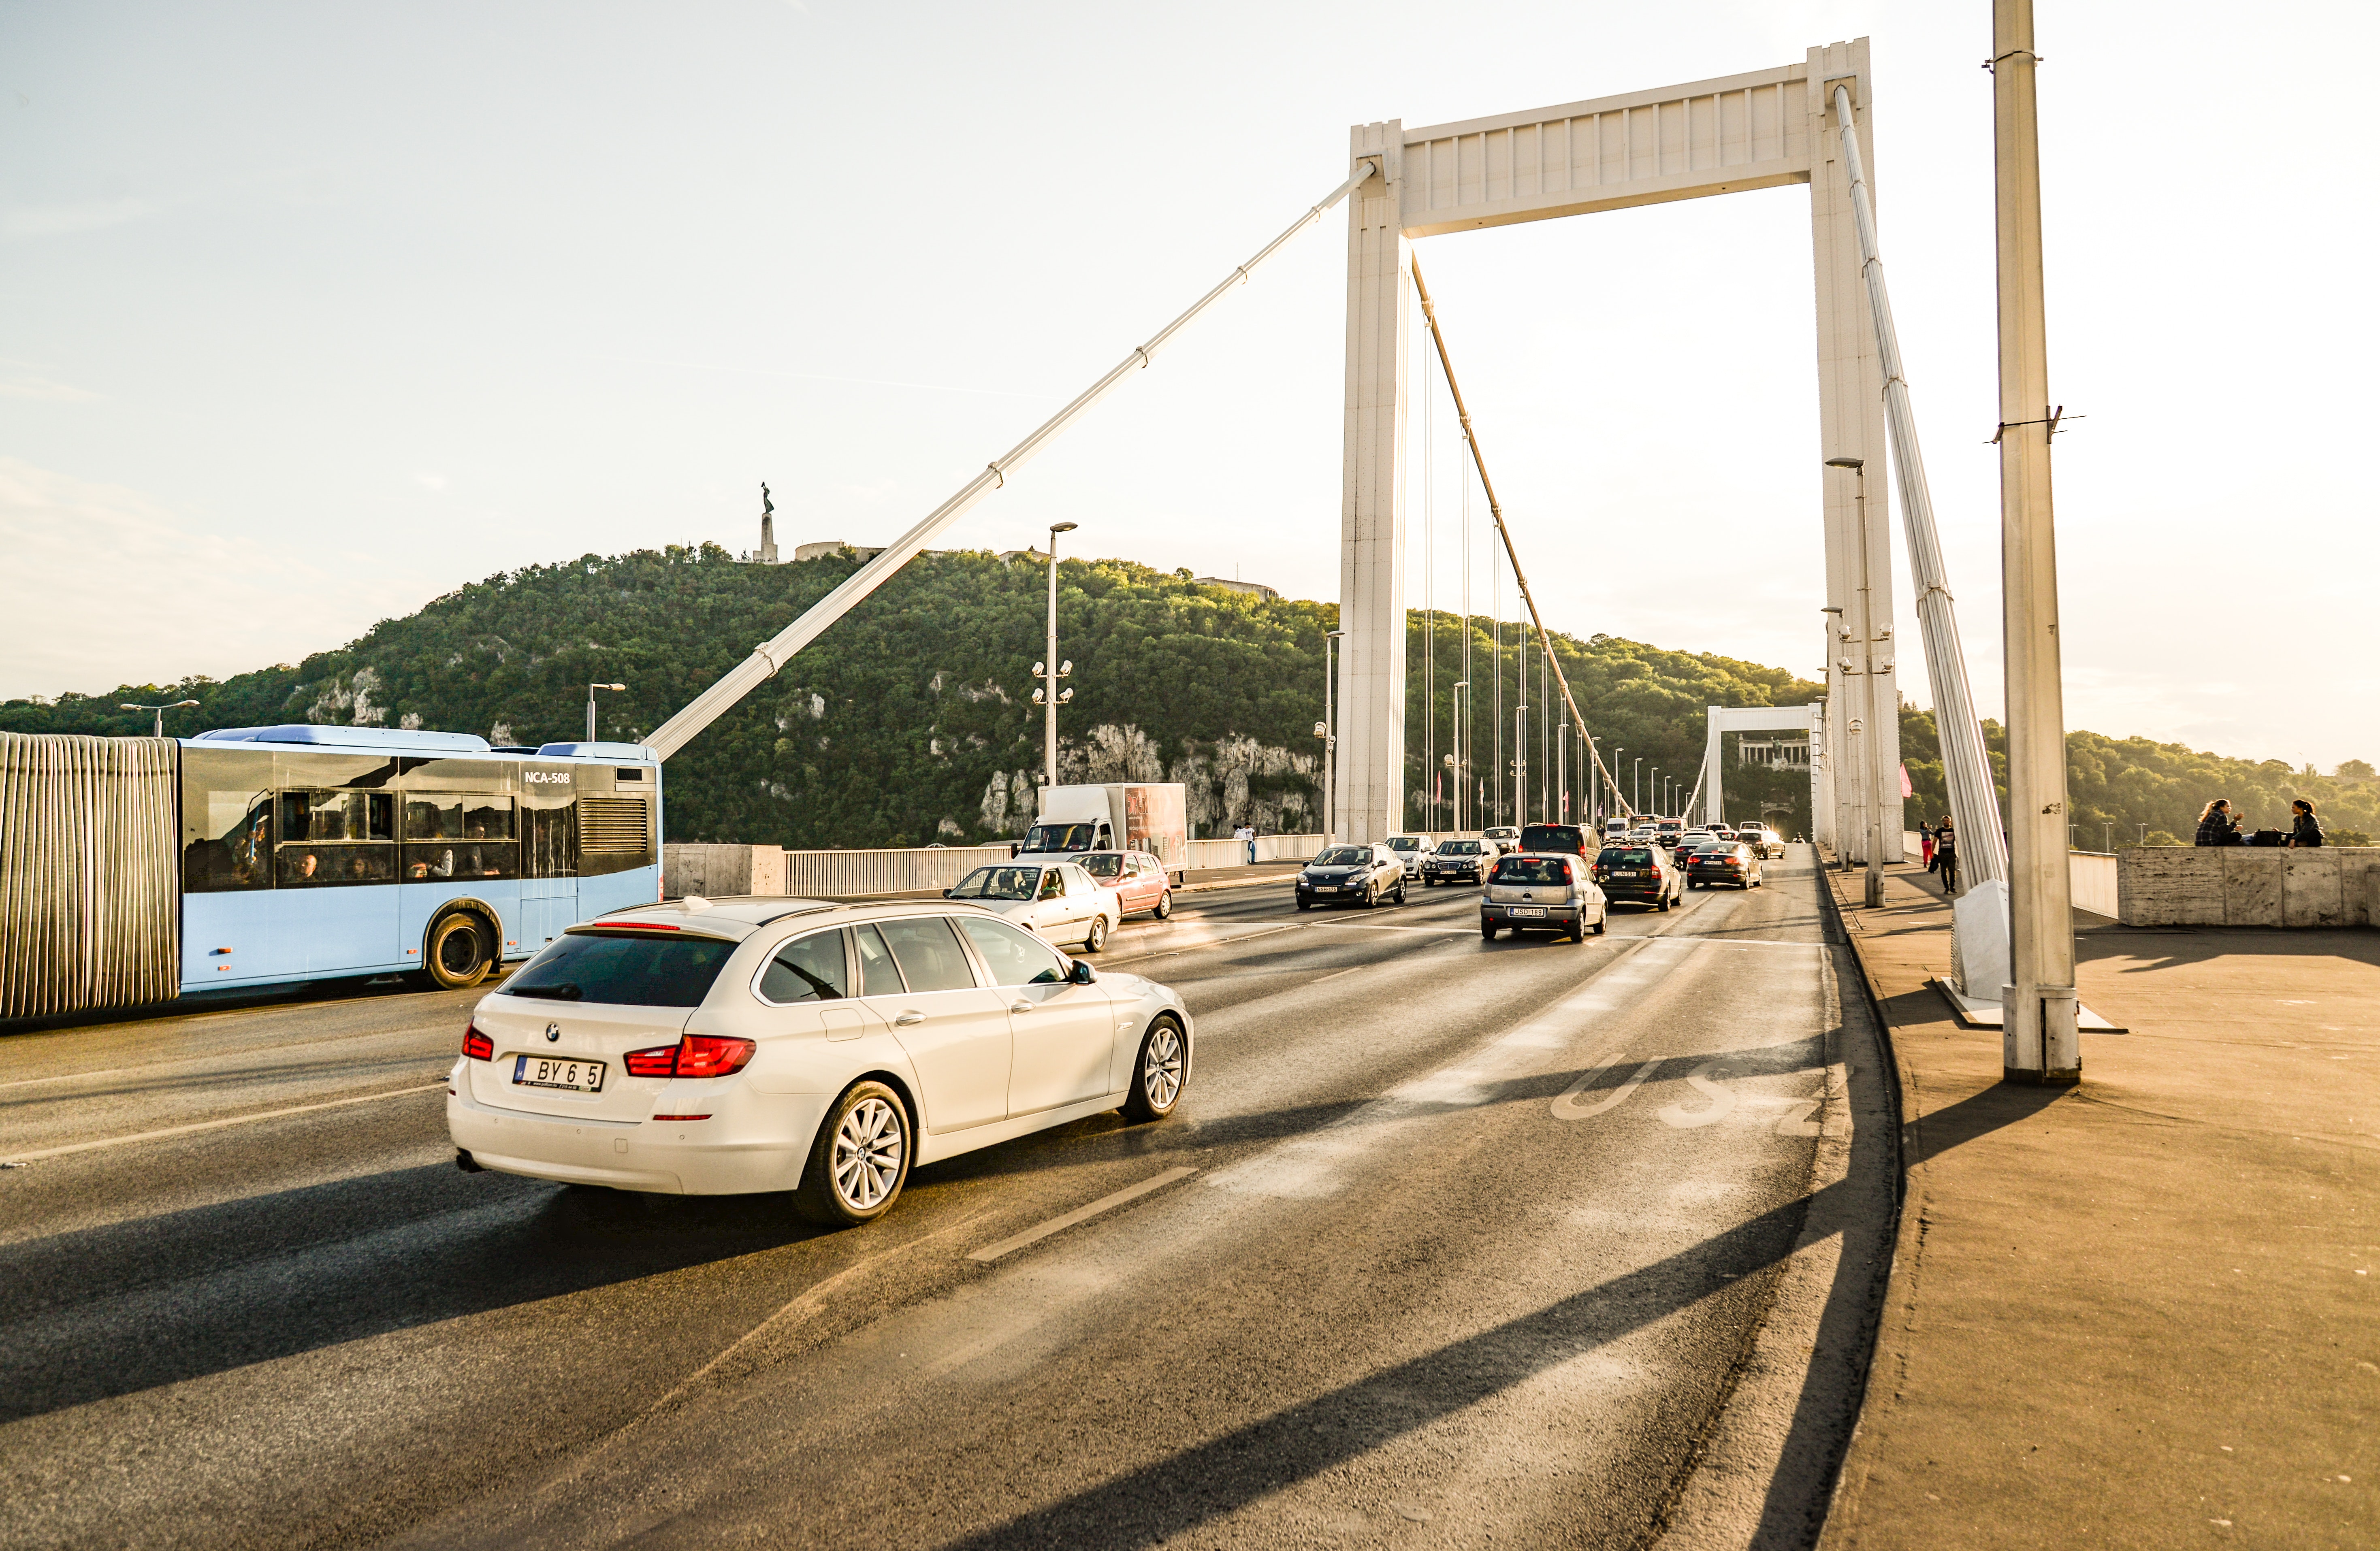
land vehicle, vehicle, car, luxury vehicle, automotive design, mid size car, transport, personal luxury car, infrastructure, family car, compact car, road, sports sedan, vehicle door, hatchback, bmw, executive car, asphalt, sedan, hybrid vehicle, volkswagen